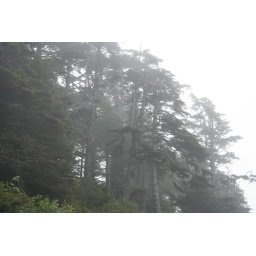
trees in mist, from driving car